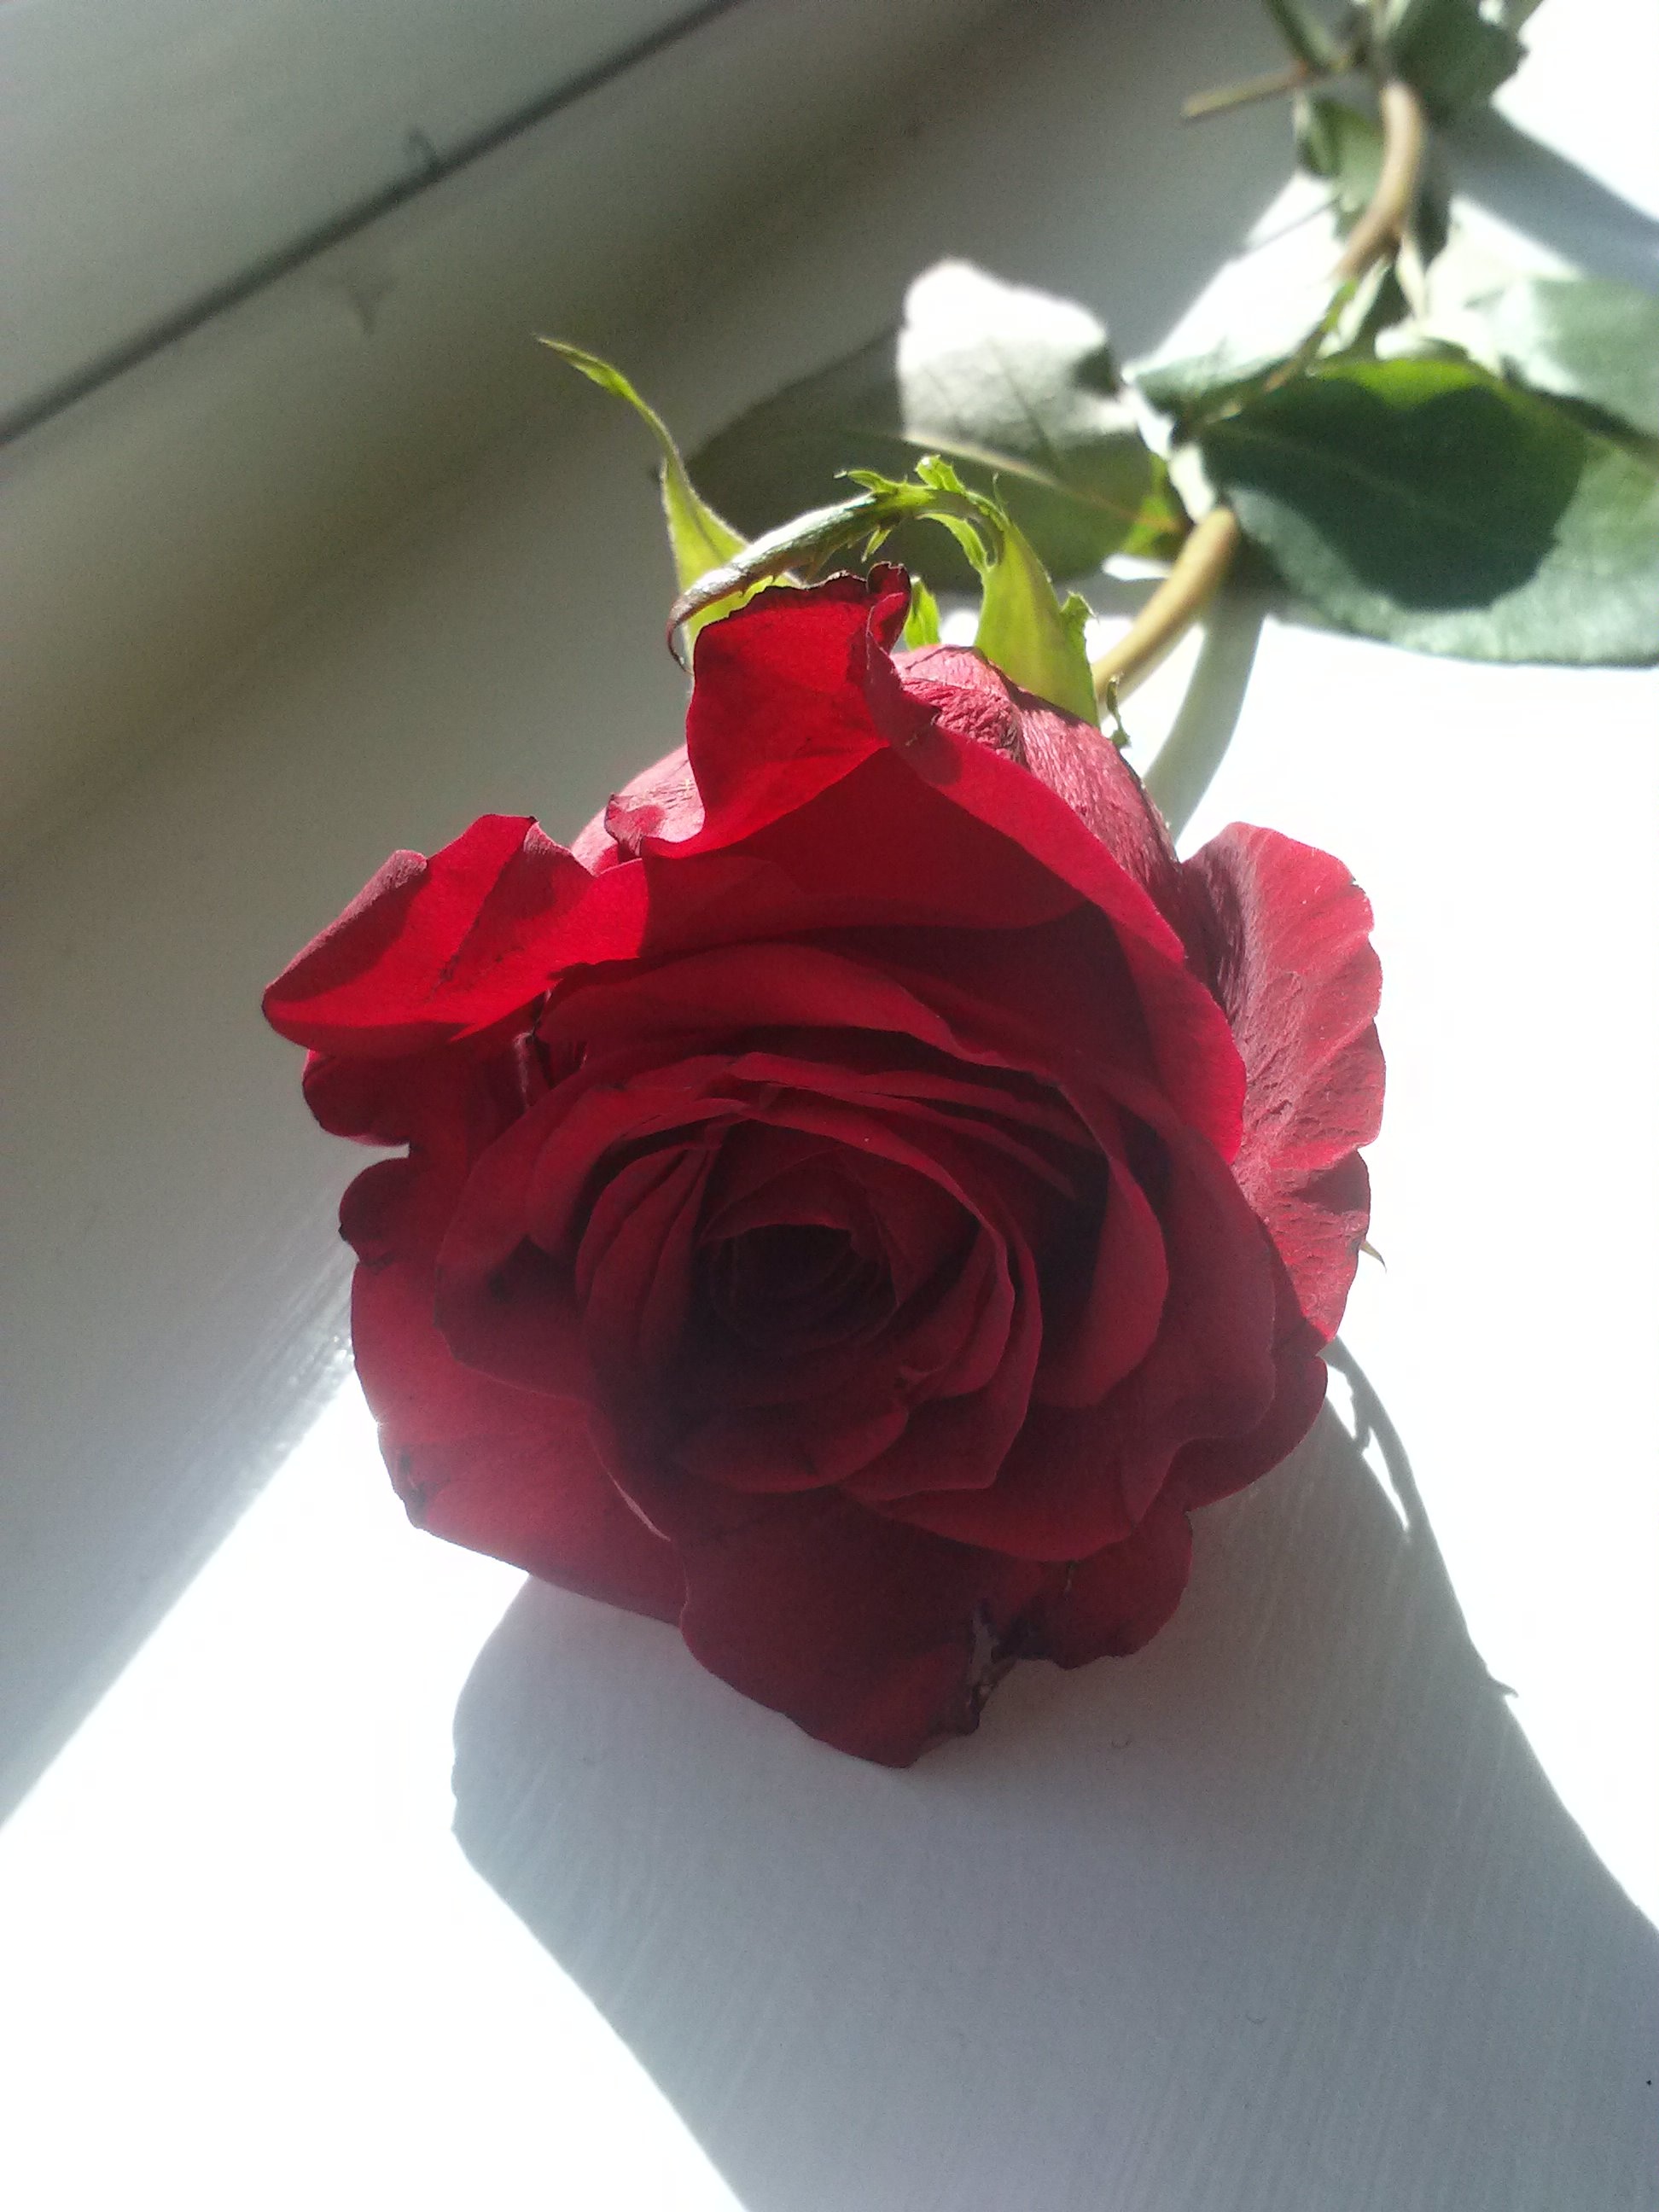
plant, flower, petal, rose, red, romance, pink, magenta, floristry, flowering plant, garden roses, rose family, flower bouquet, cut flowers, floral design, land plant, flower arranging